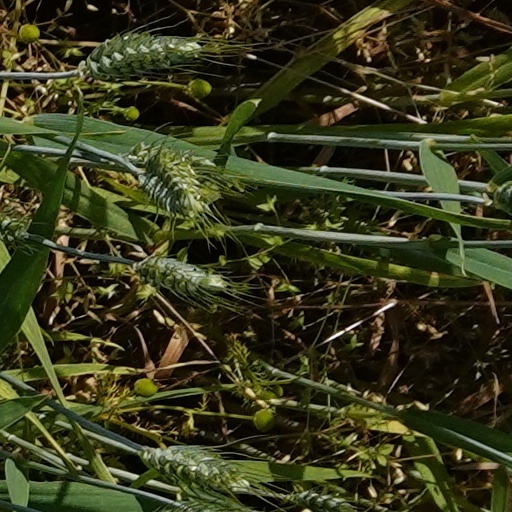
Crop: wheat